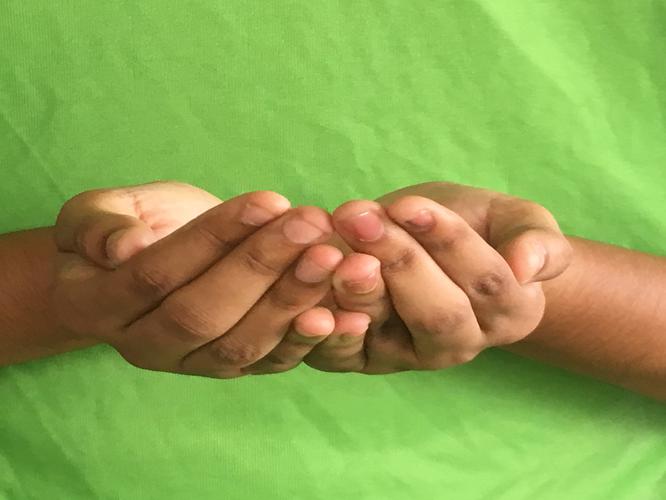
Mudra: Pushpaputa
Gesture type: double_hand